Engine House No. 10 (Columbus, Ohio)

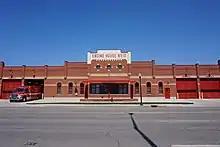
Broad St. facade of the new fire station

Station 10 is also known as the "Maurice Gates Firehouse", and colloquially as "Tens" as it houses Engine 10, Ladder 10, and Medic 10. Its firefighters are nicknamed the "River Rats", as most Columbus fire stations have nicknames or mascots. The river rat theme alludes to the many floods, including the Great Flood of 1913, that plagued the area until a floodwall was constructed between Franklinton and the nearby Scioto River.